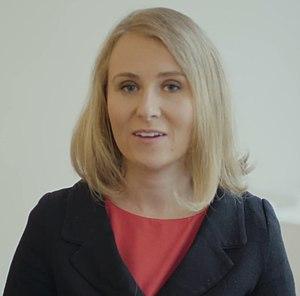
Alex Phillips est une femme politique britannique.